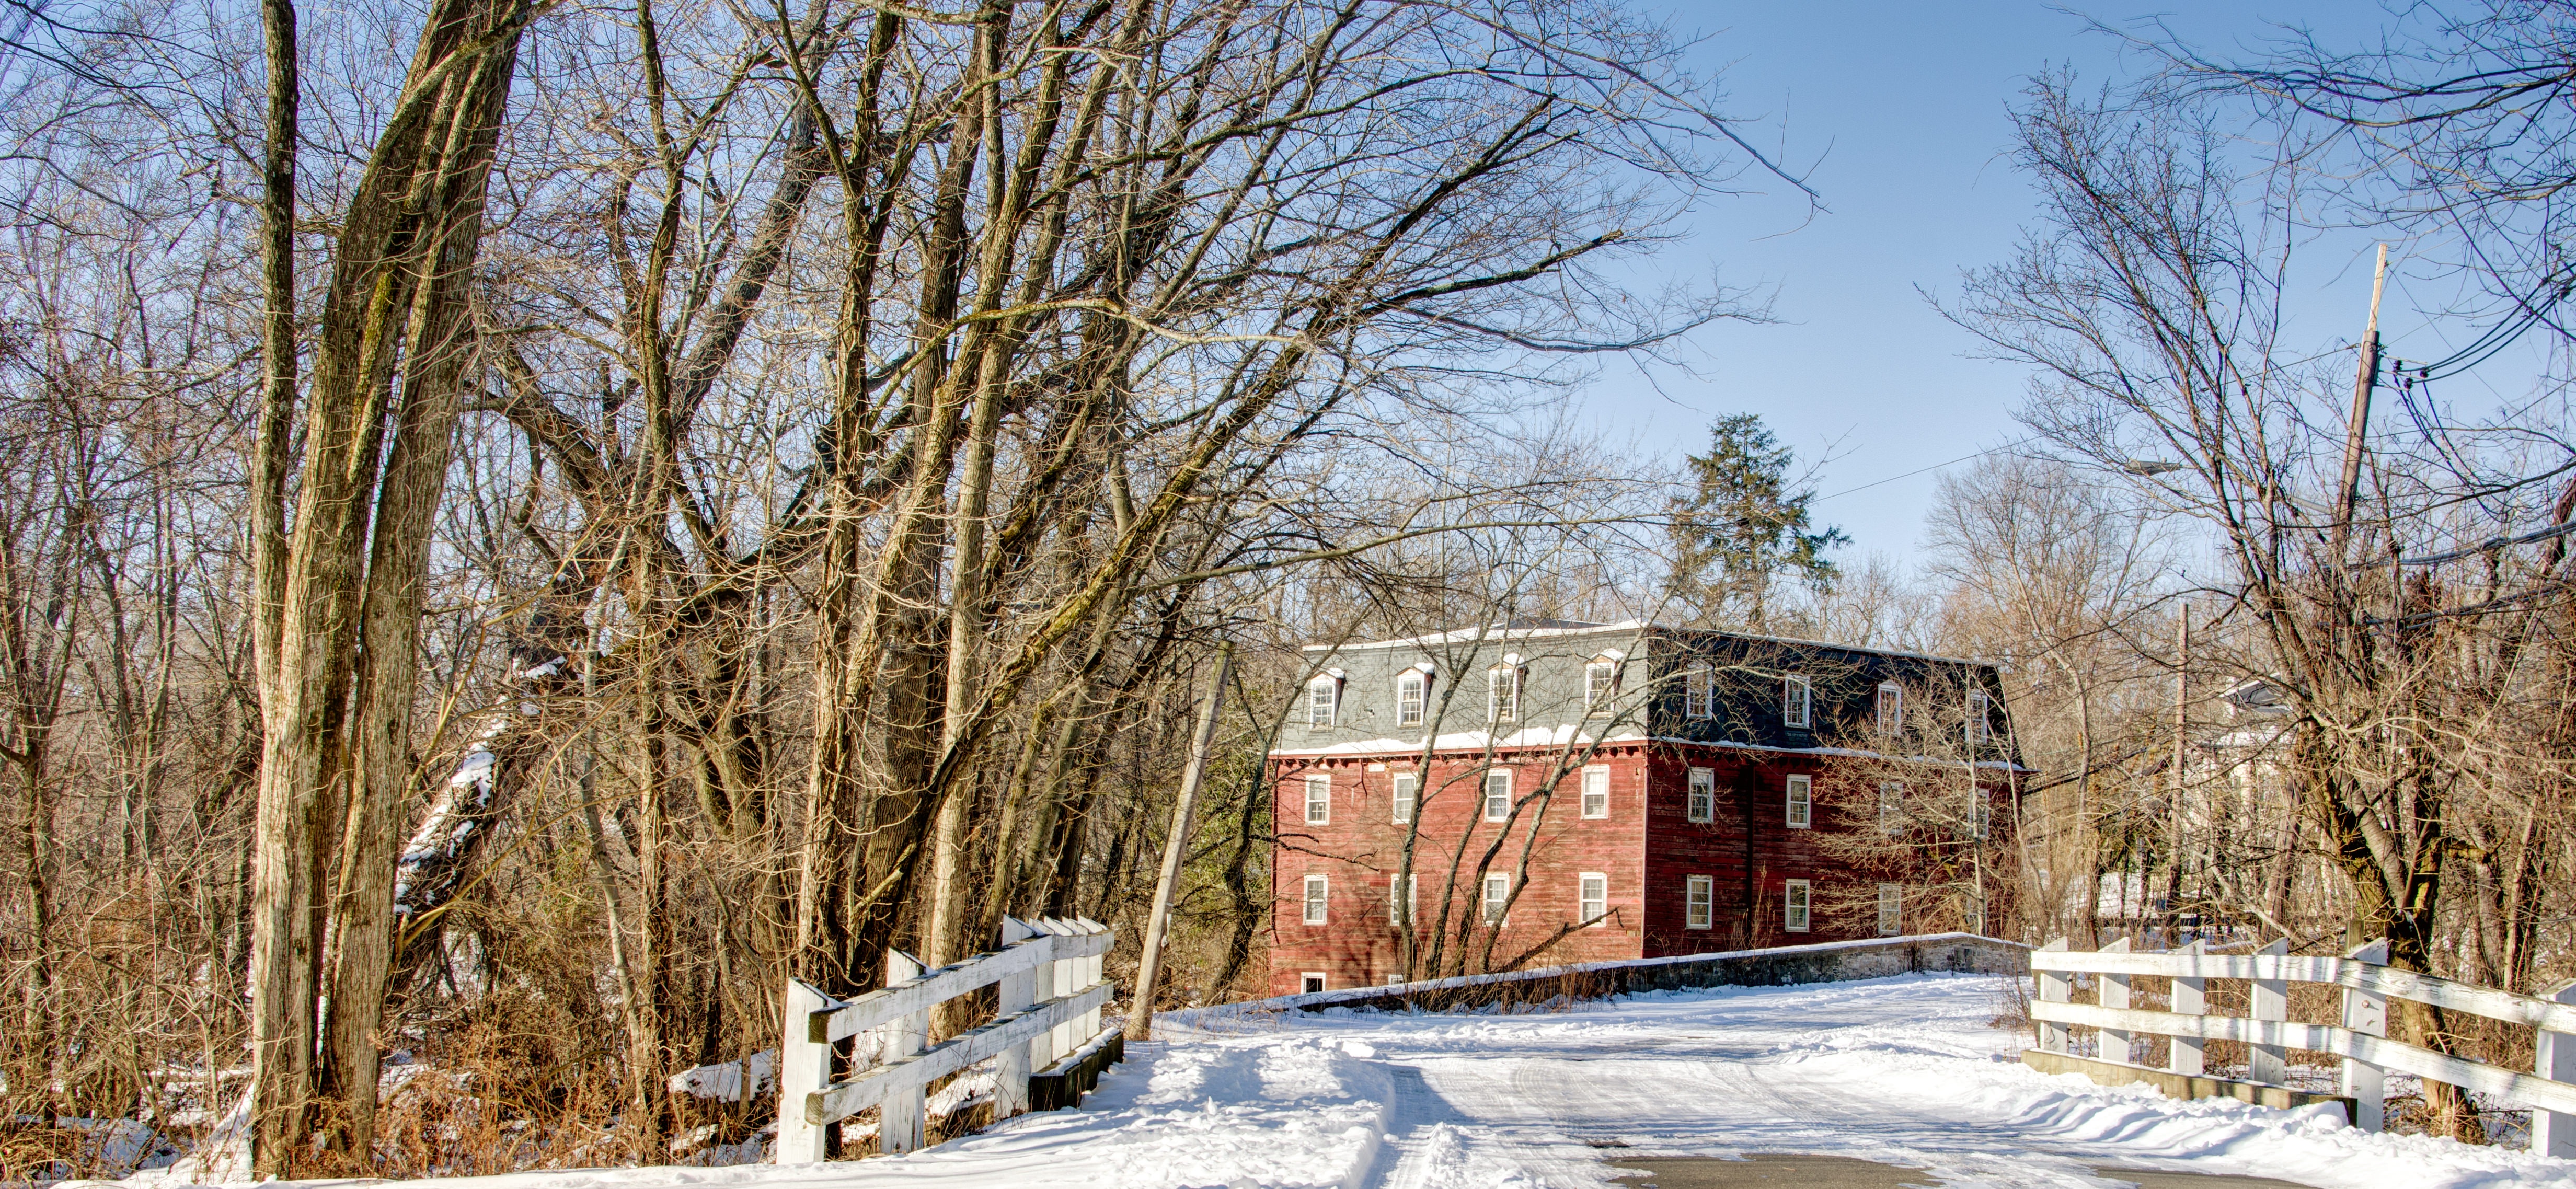
tree, snow, winter, fence, wood, home, transport, weather, season, blue sky, millhouse